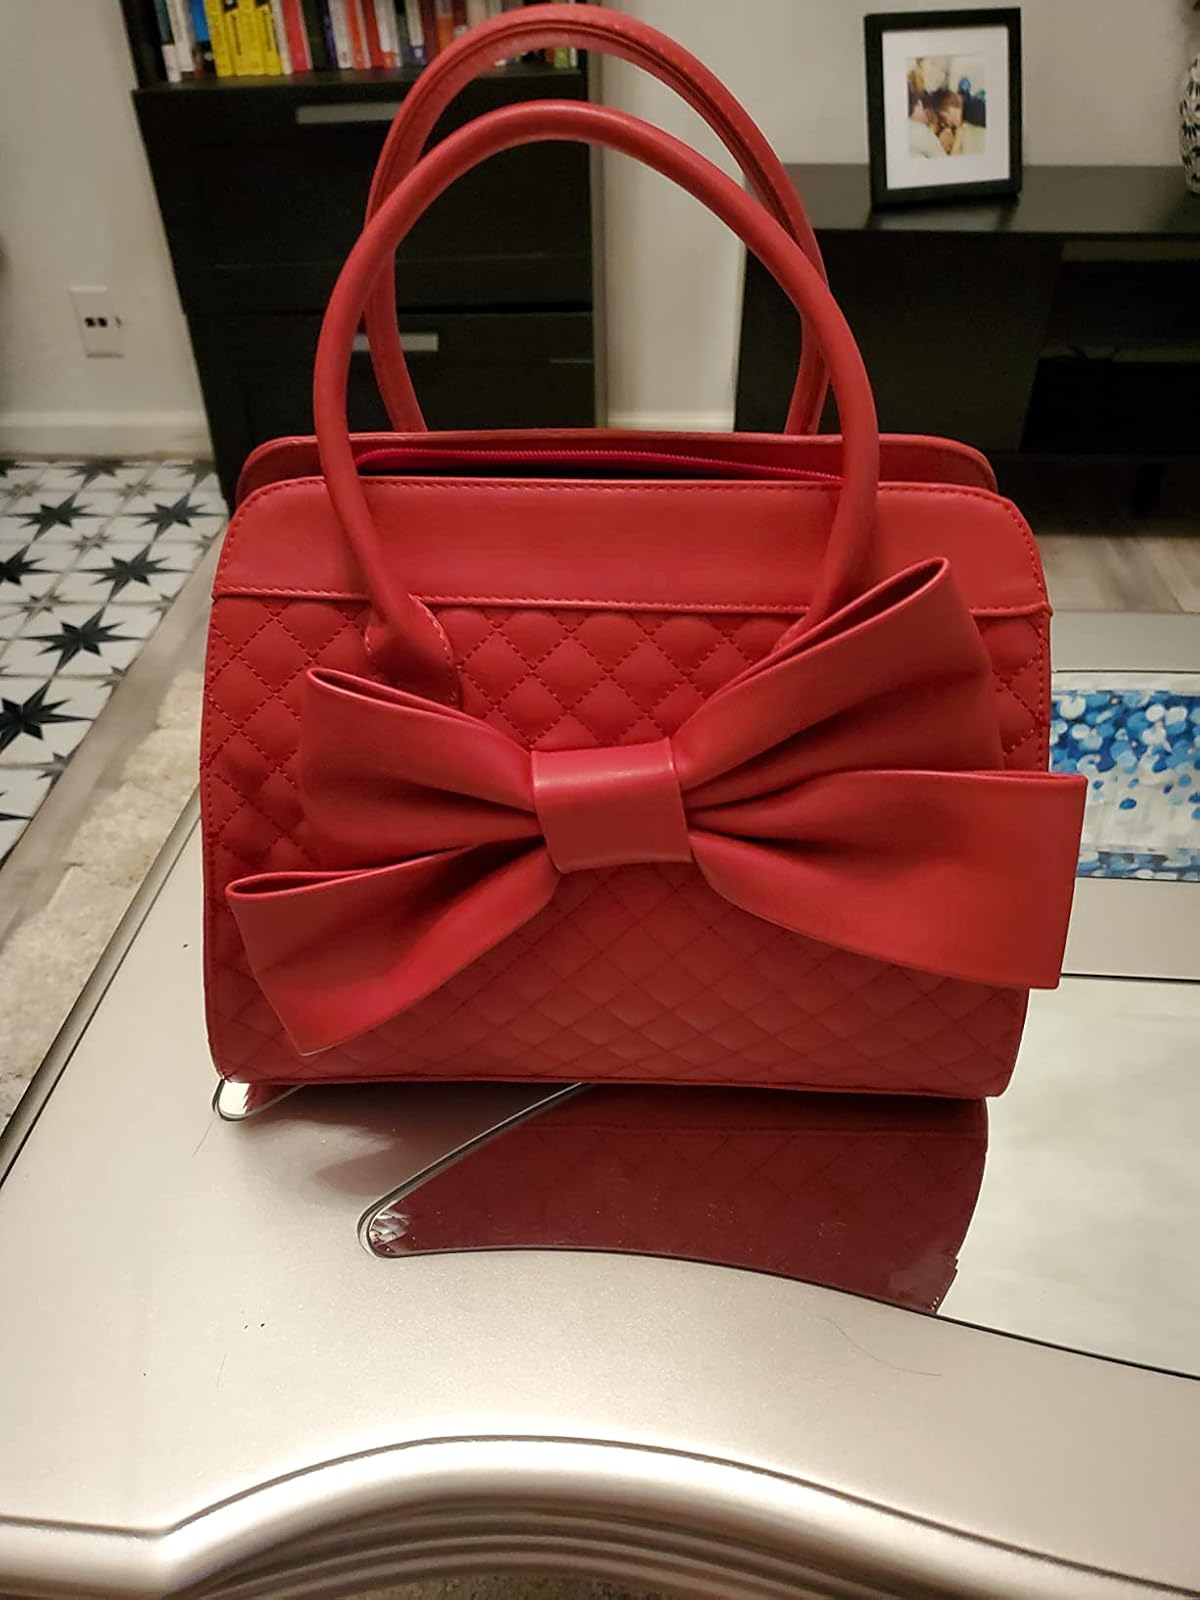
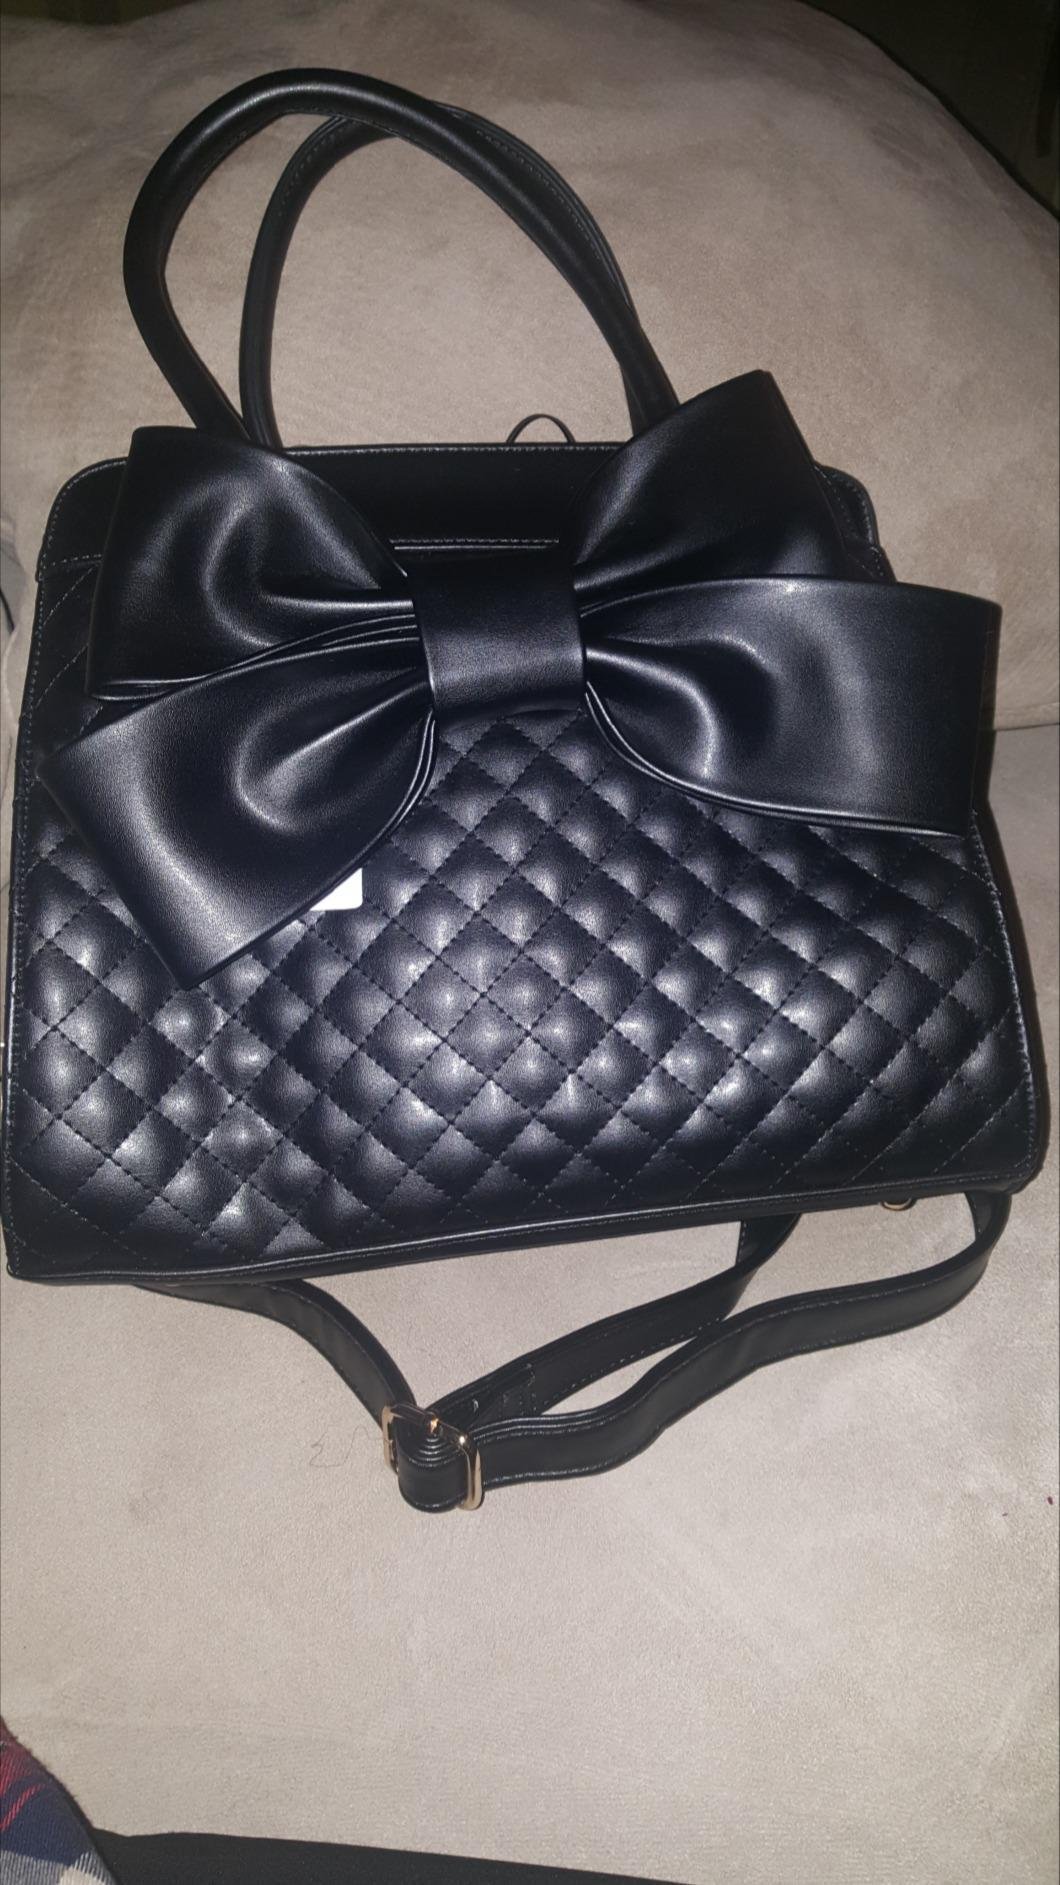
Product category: accessories_handbag
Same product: no